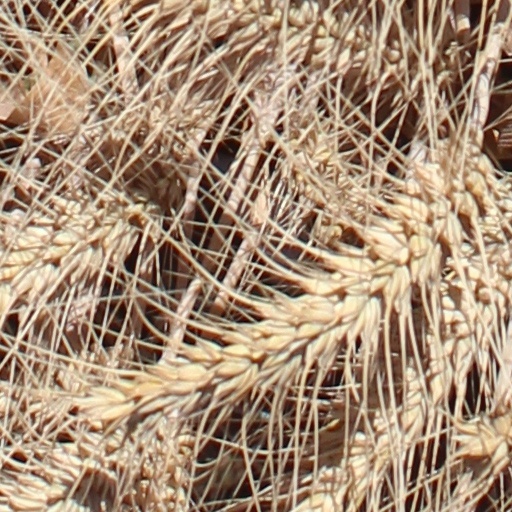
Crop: wheat